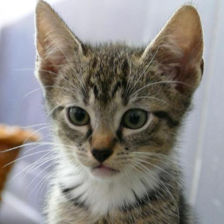
Label: animals